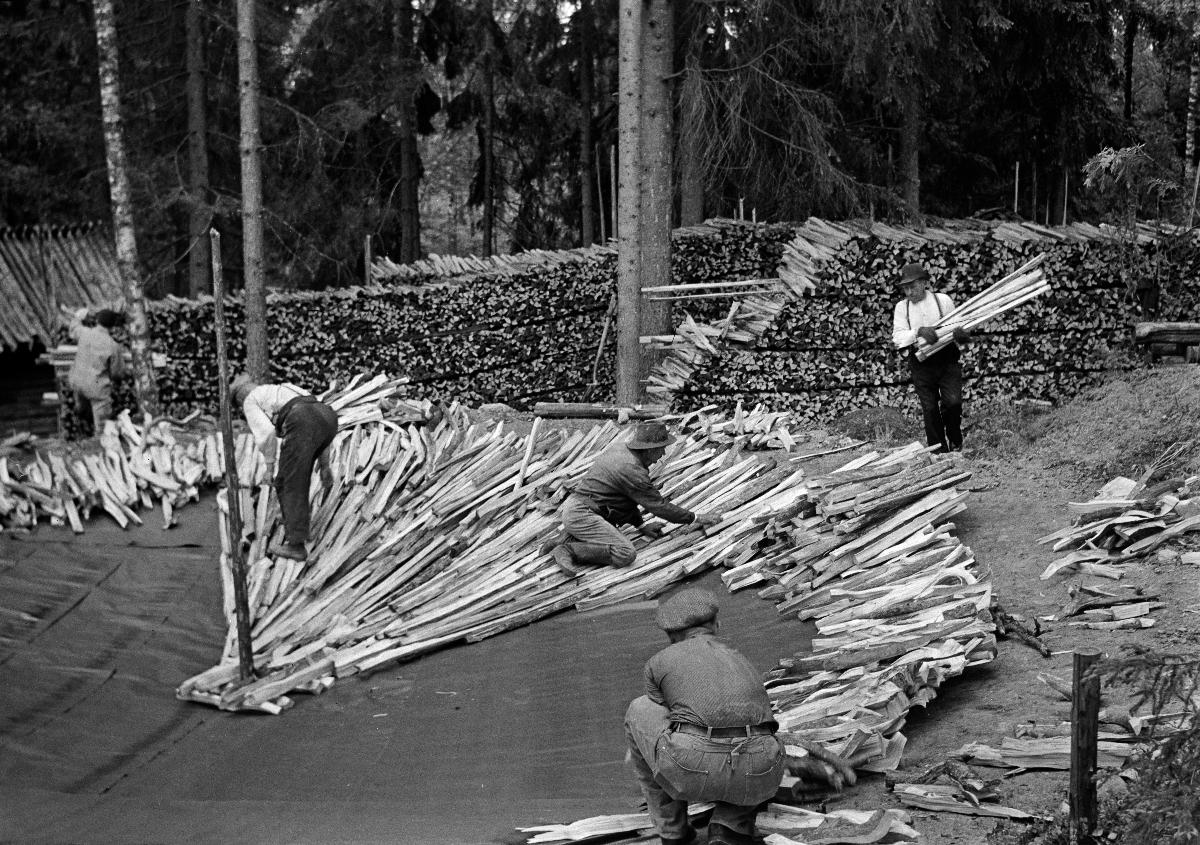
Tervahauta Seurasaaressa
Tjärgrav på Fölisön; Tar grave in Seurasaari
sisällön kuvaus: Tervahauta Helsingin Seurasaaressa kesäkuussa 1938. Halkoja pinotaan tervahautaan. content description: A tar grave in Seurasaari, Helsinki June 1938. innehållsbeskrivning: En tjärgrav på Fölisön i Helsingfors juni 1938. Veden radas i tjärgraven.
Kuvaaja: Sundström, Hugo, kuvaaja
Vuosi: 1938
Paikka: Suomi, Uusimaa, Helsinki, Seurasaari Helsinki
Aiheet: HBL; terva; tervahaudat; tervanpoltto; miilut; tar; tar burning; forestry; tar graves; kilns; tjära; tjärbränning; skogsindustri; tjärgravar; tjärmilor; milor